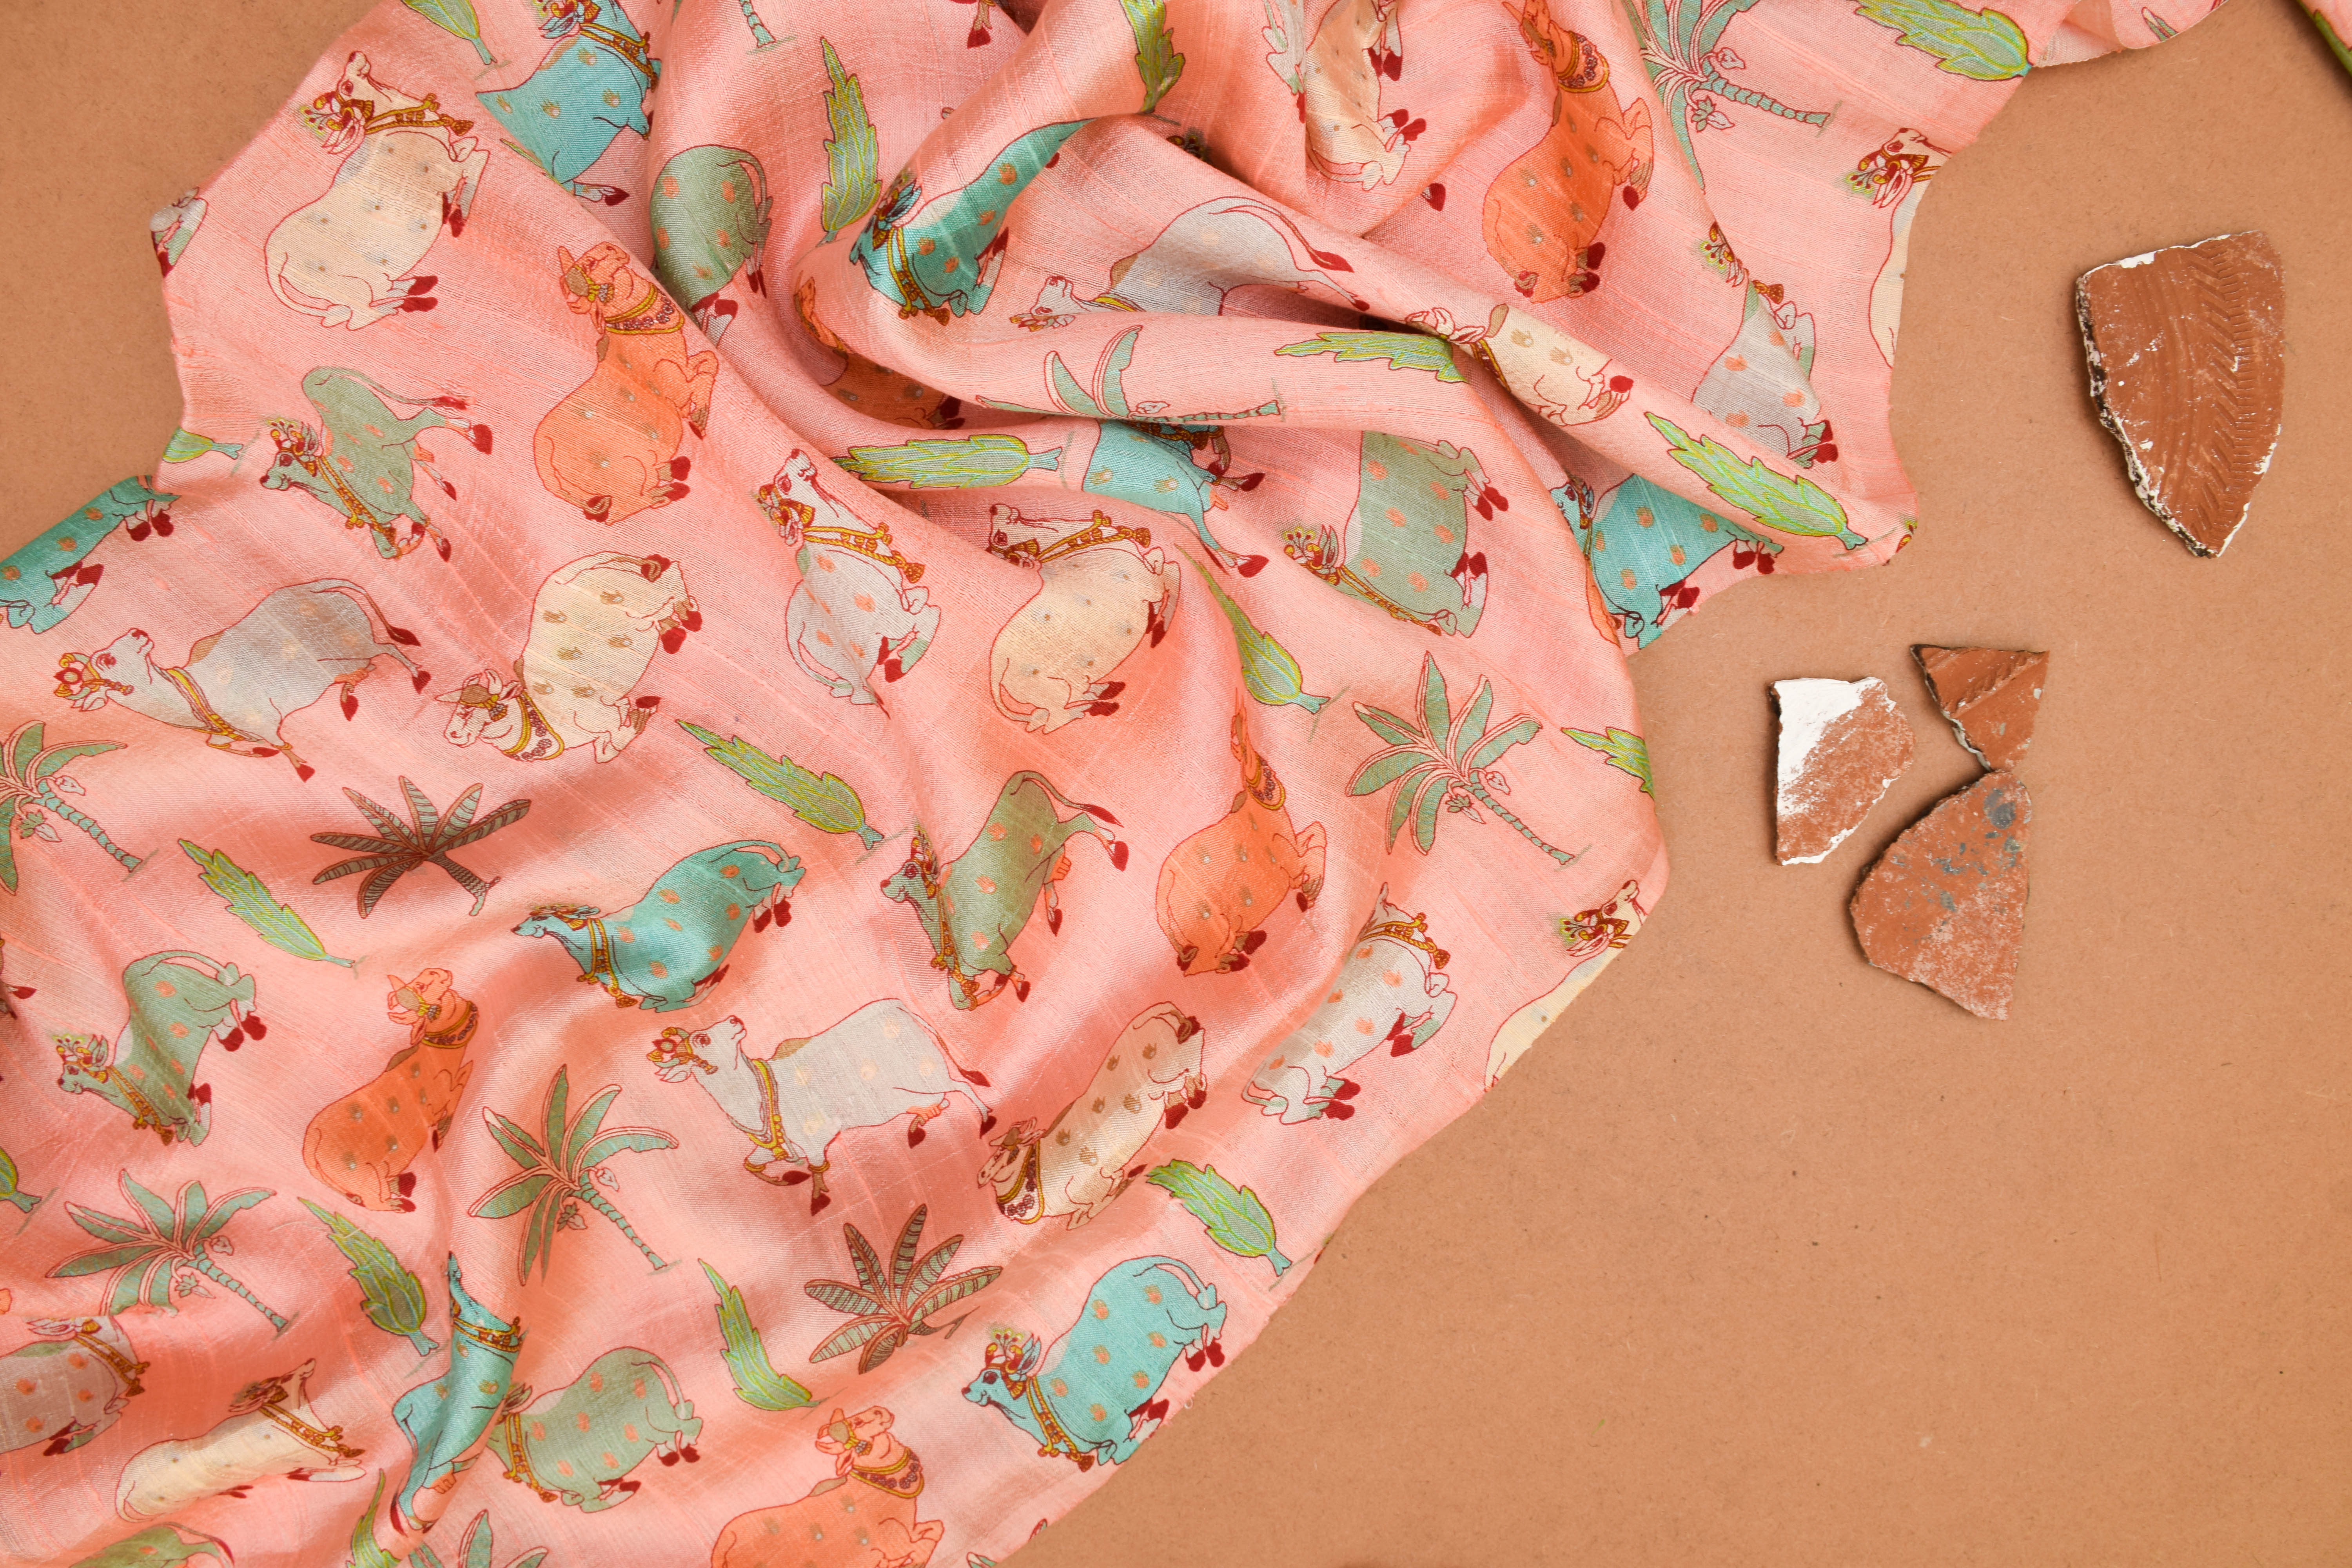
fabrics, womens, wear, wedding, pink, textile, peach, finger, flesh, petal, silk